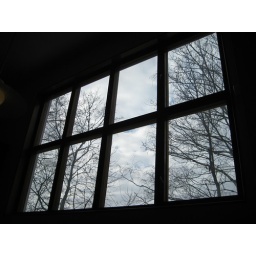
Aalto's house and office in Munkkiniemi